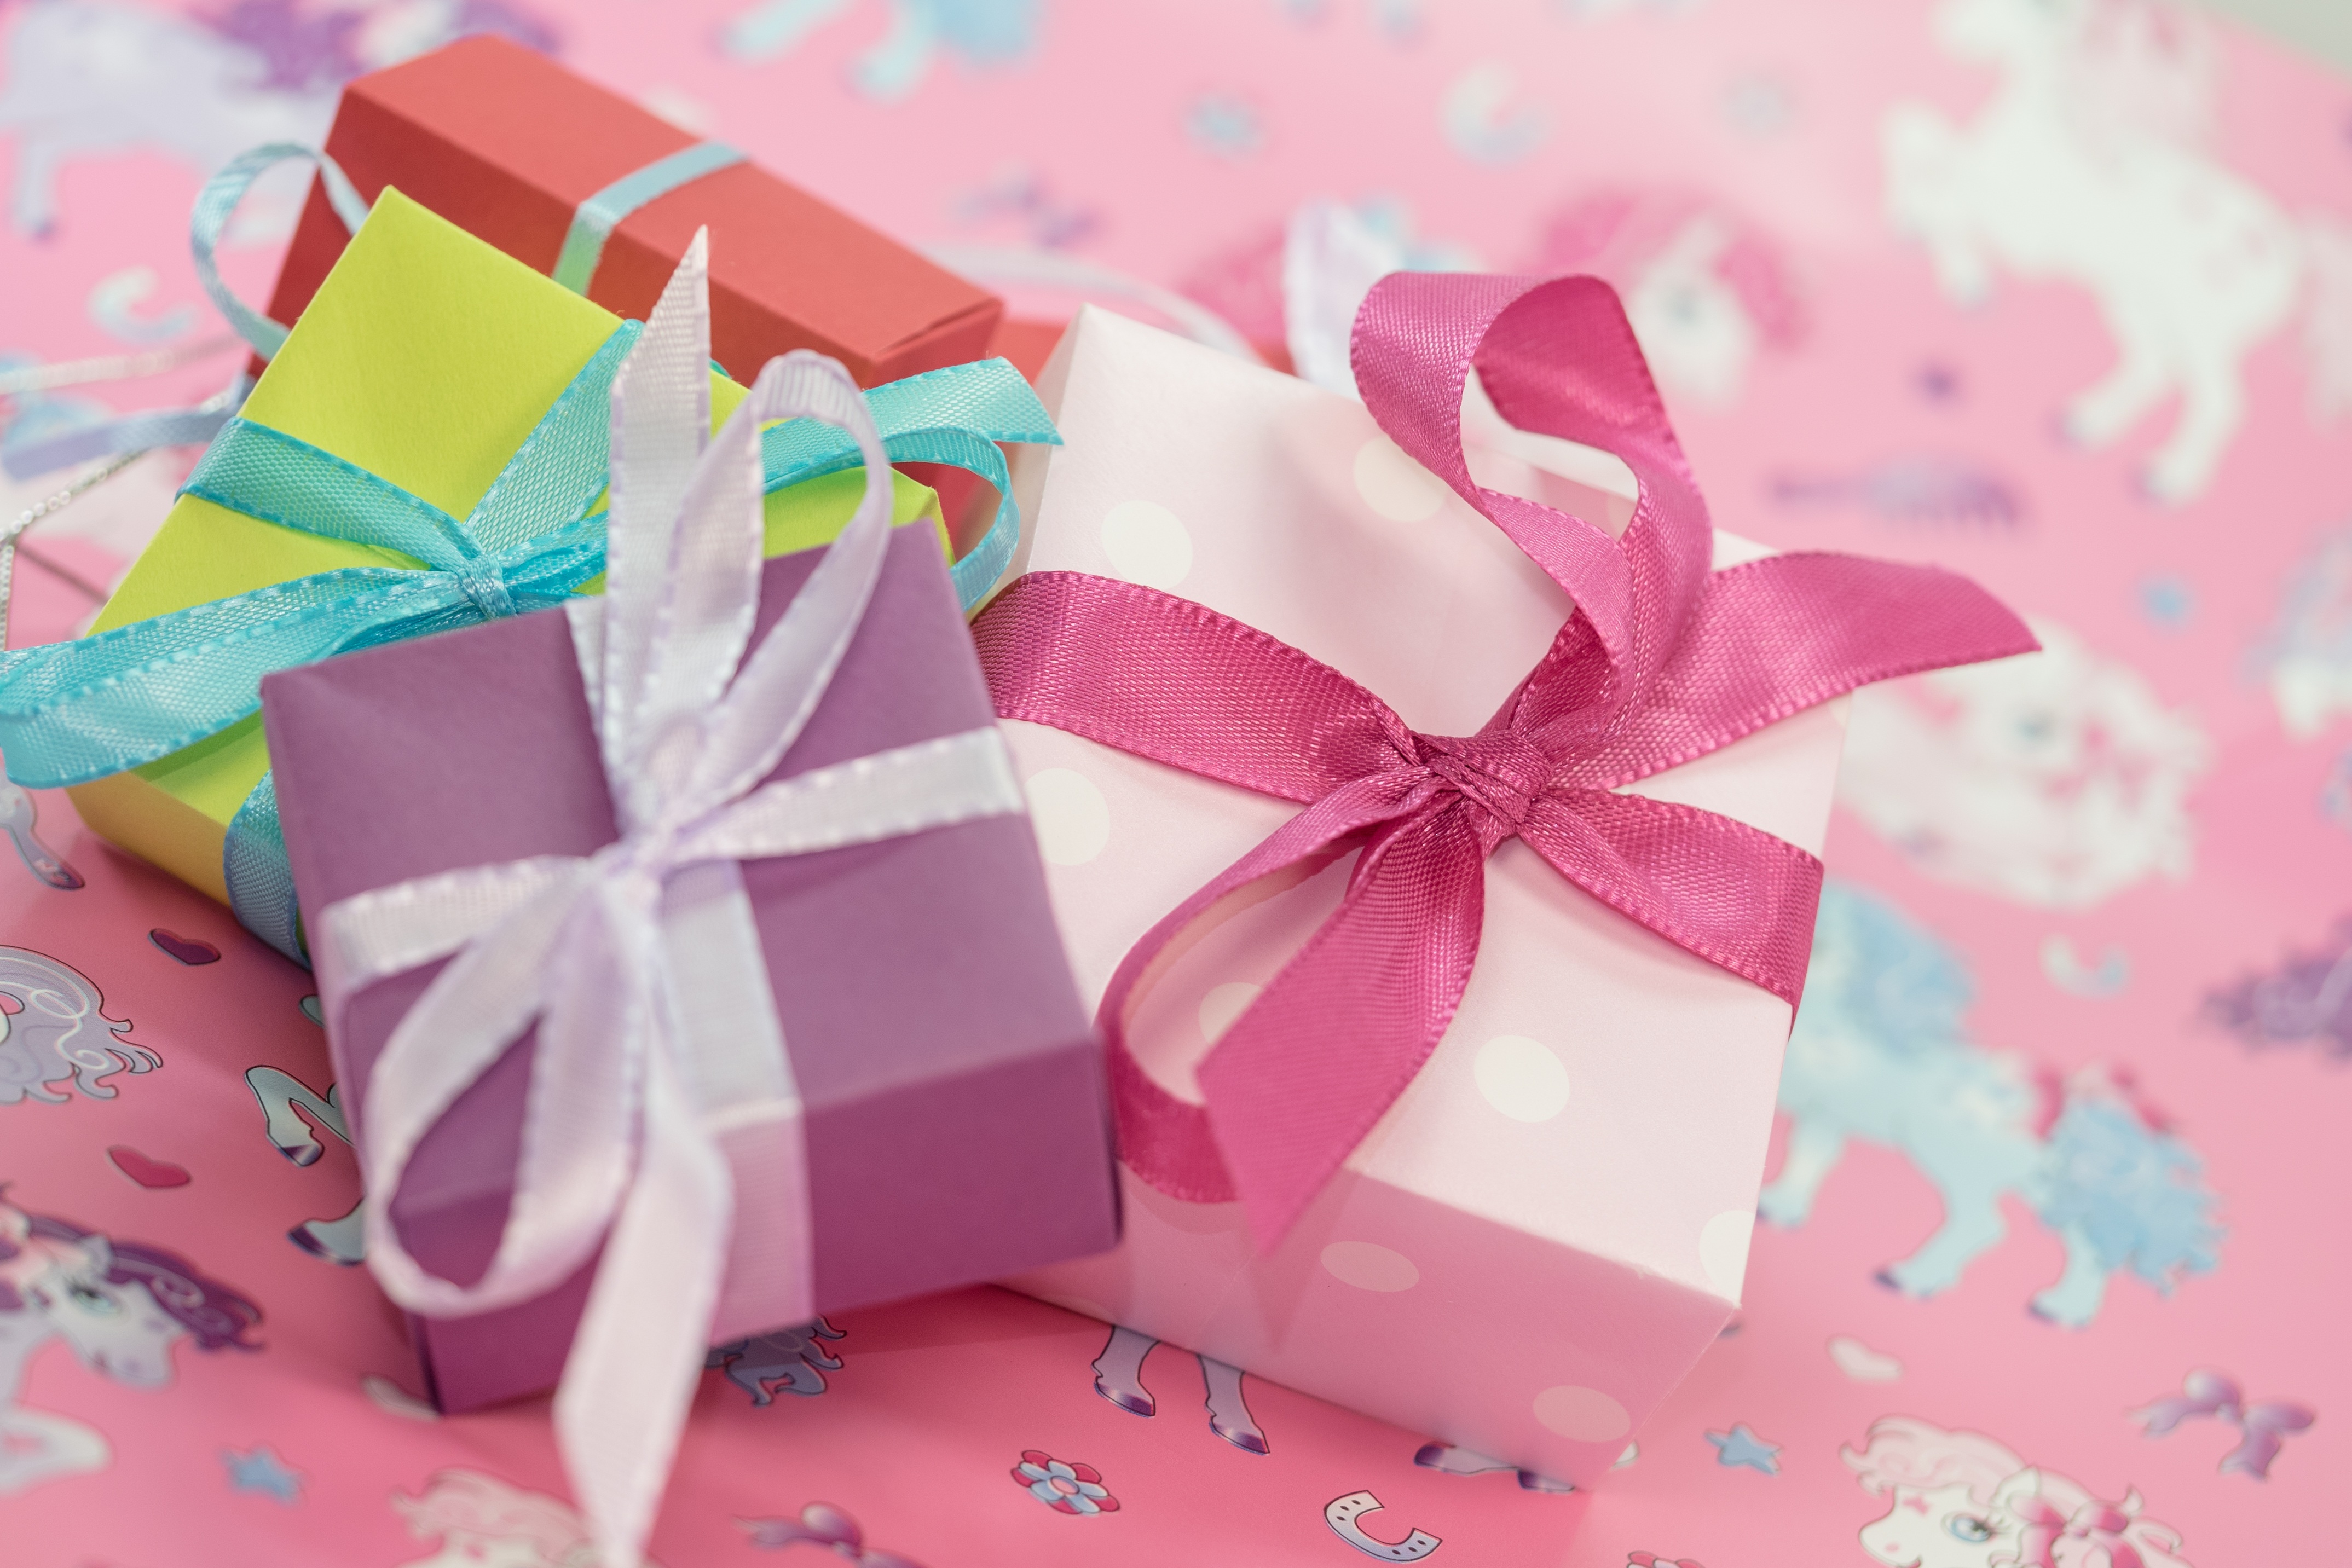
flower, petal, gift, decoration, color, colorful, pink, christmas, paper, package, advent, christmas decoration, gifts, art, joy, birthday, loop, made, packed, give, surprise, gift packaging, mother's day, children's birthday, packet loop